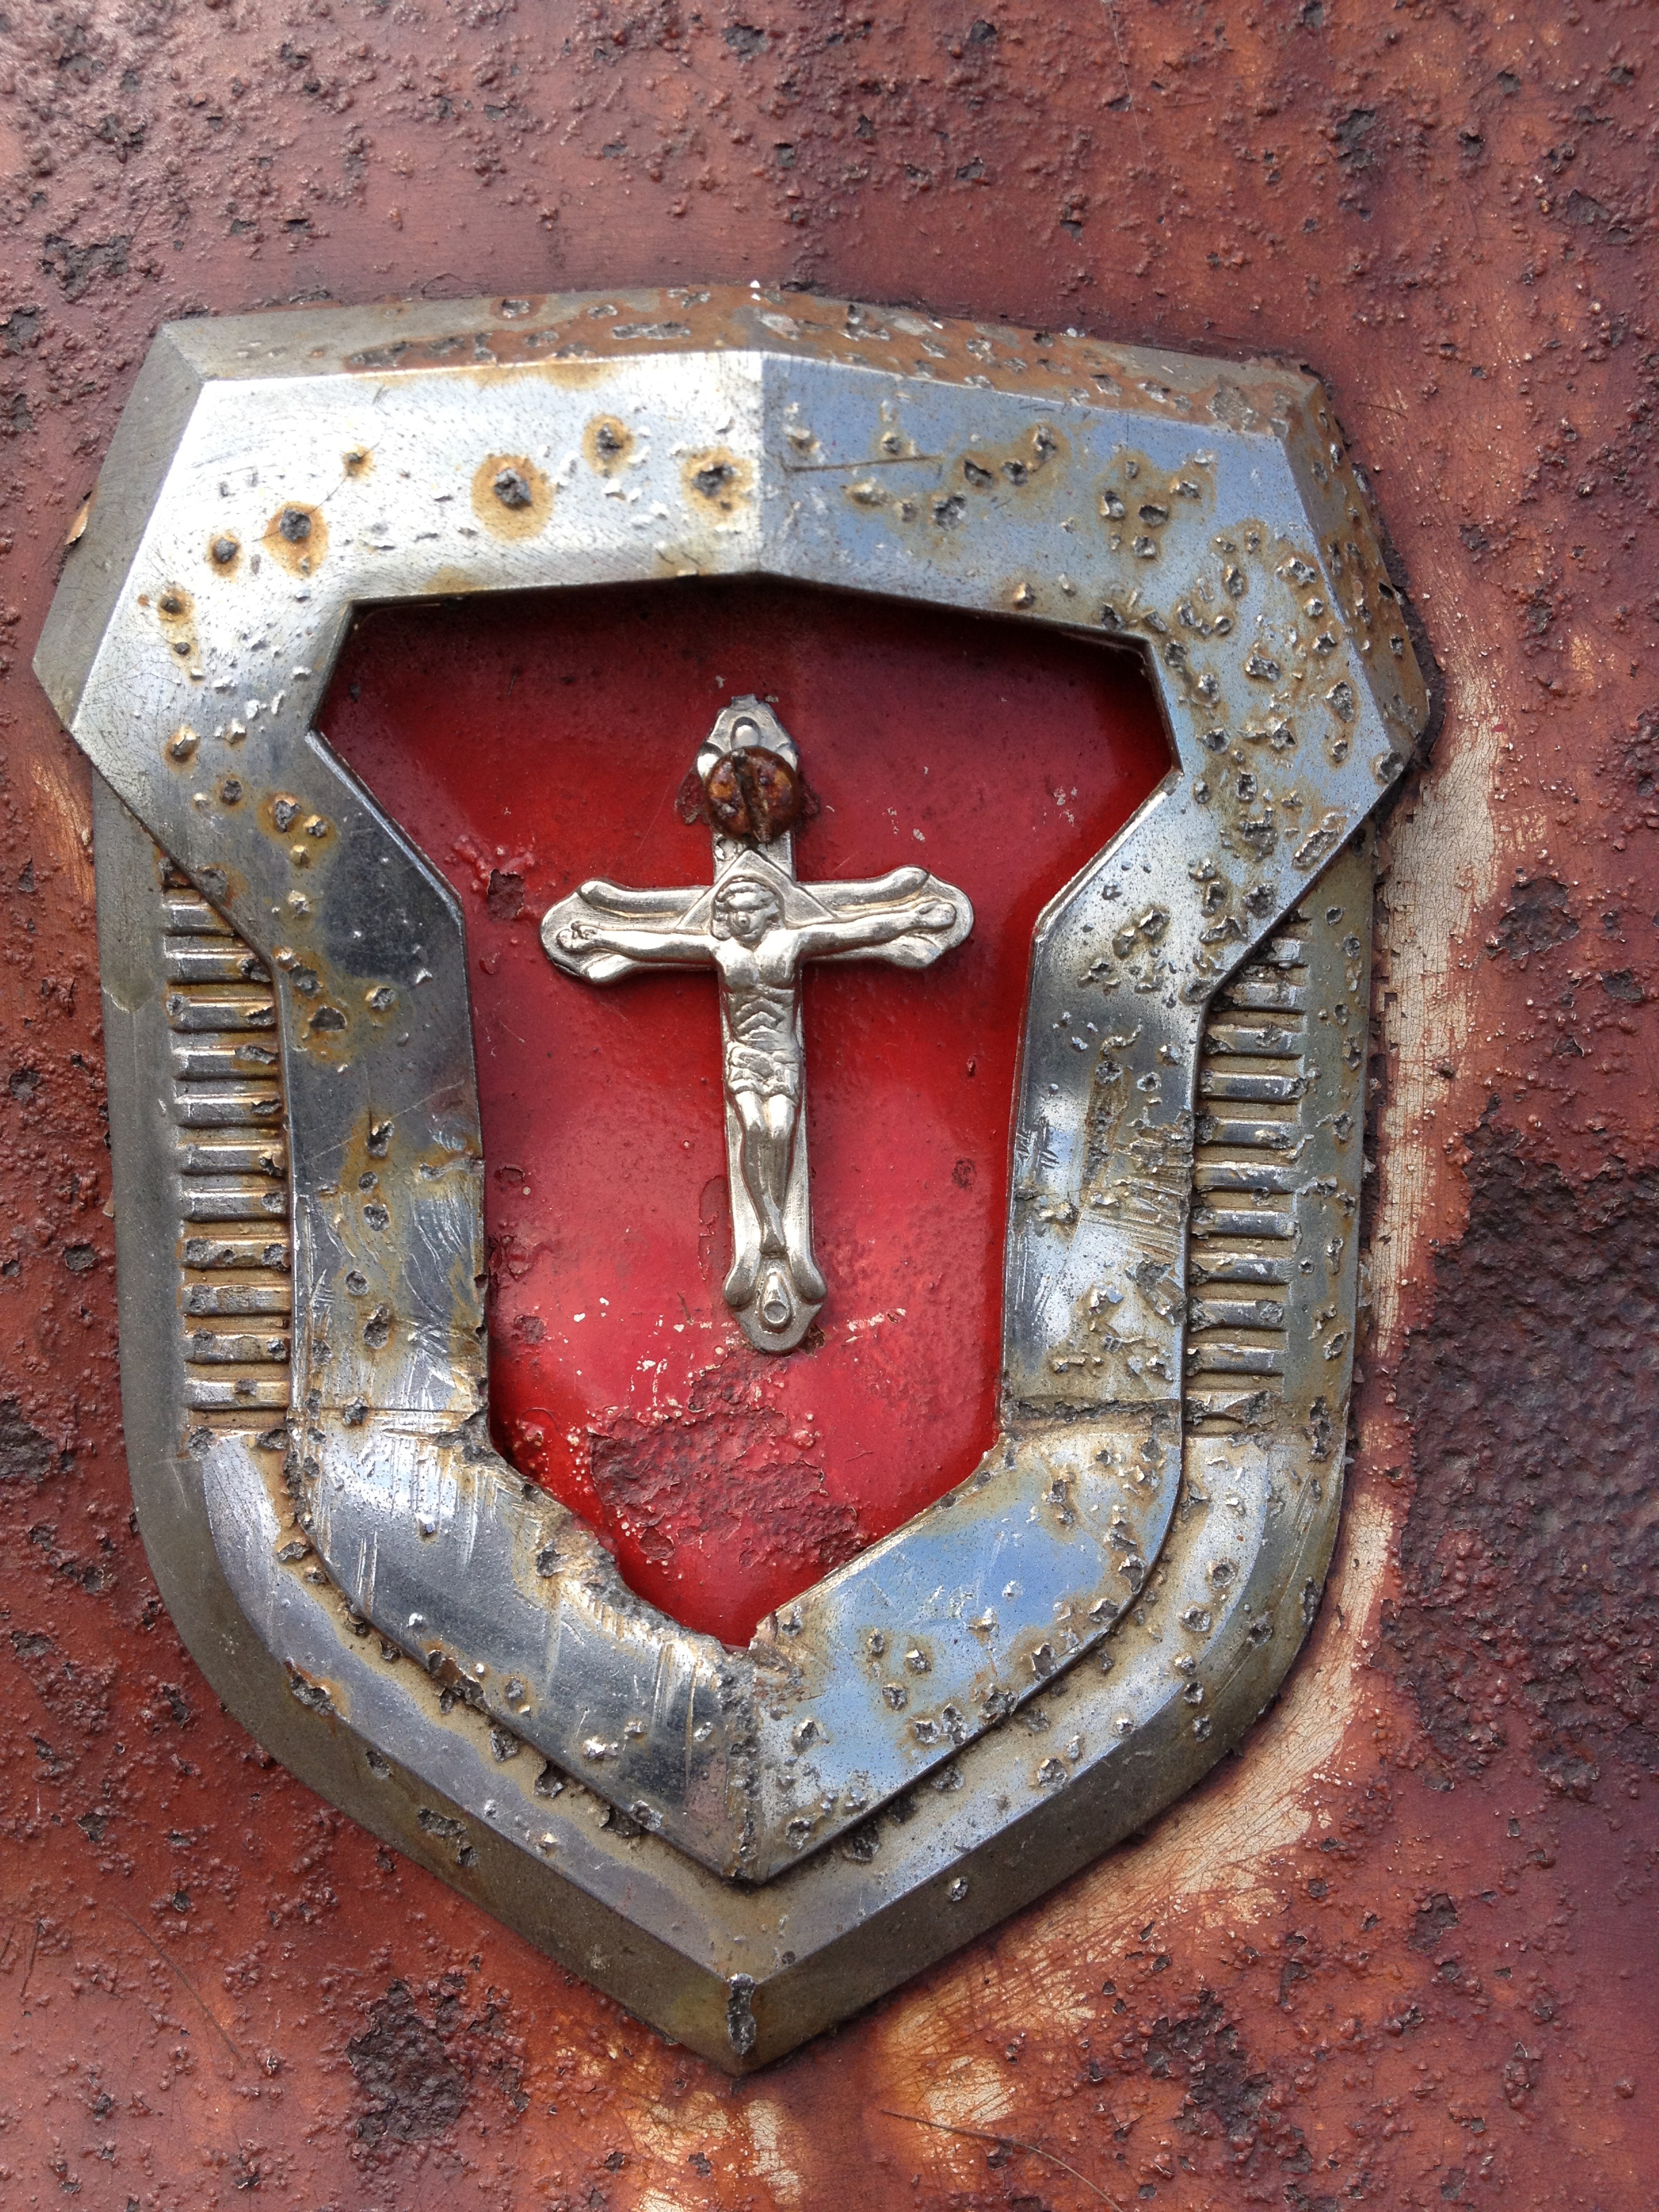
vintage, antique, number, old, red, symbol, religion, auto, cross, christian, spiritual, faith, rusty, jesus, christianity, historically, crucifix, stainless, metal cross